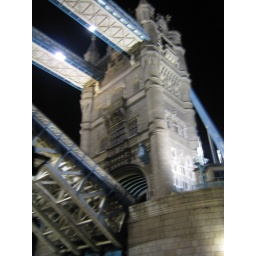
under tower bridge 8